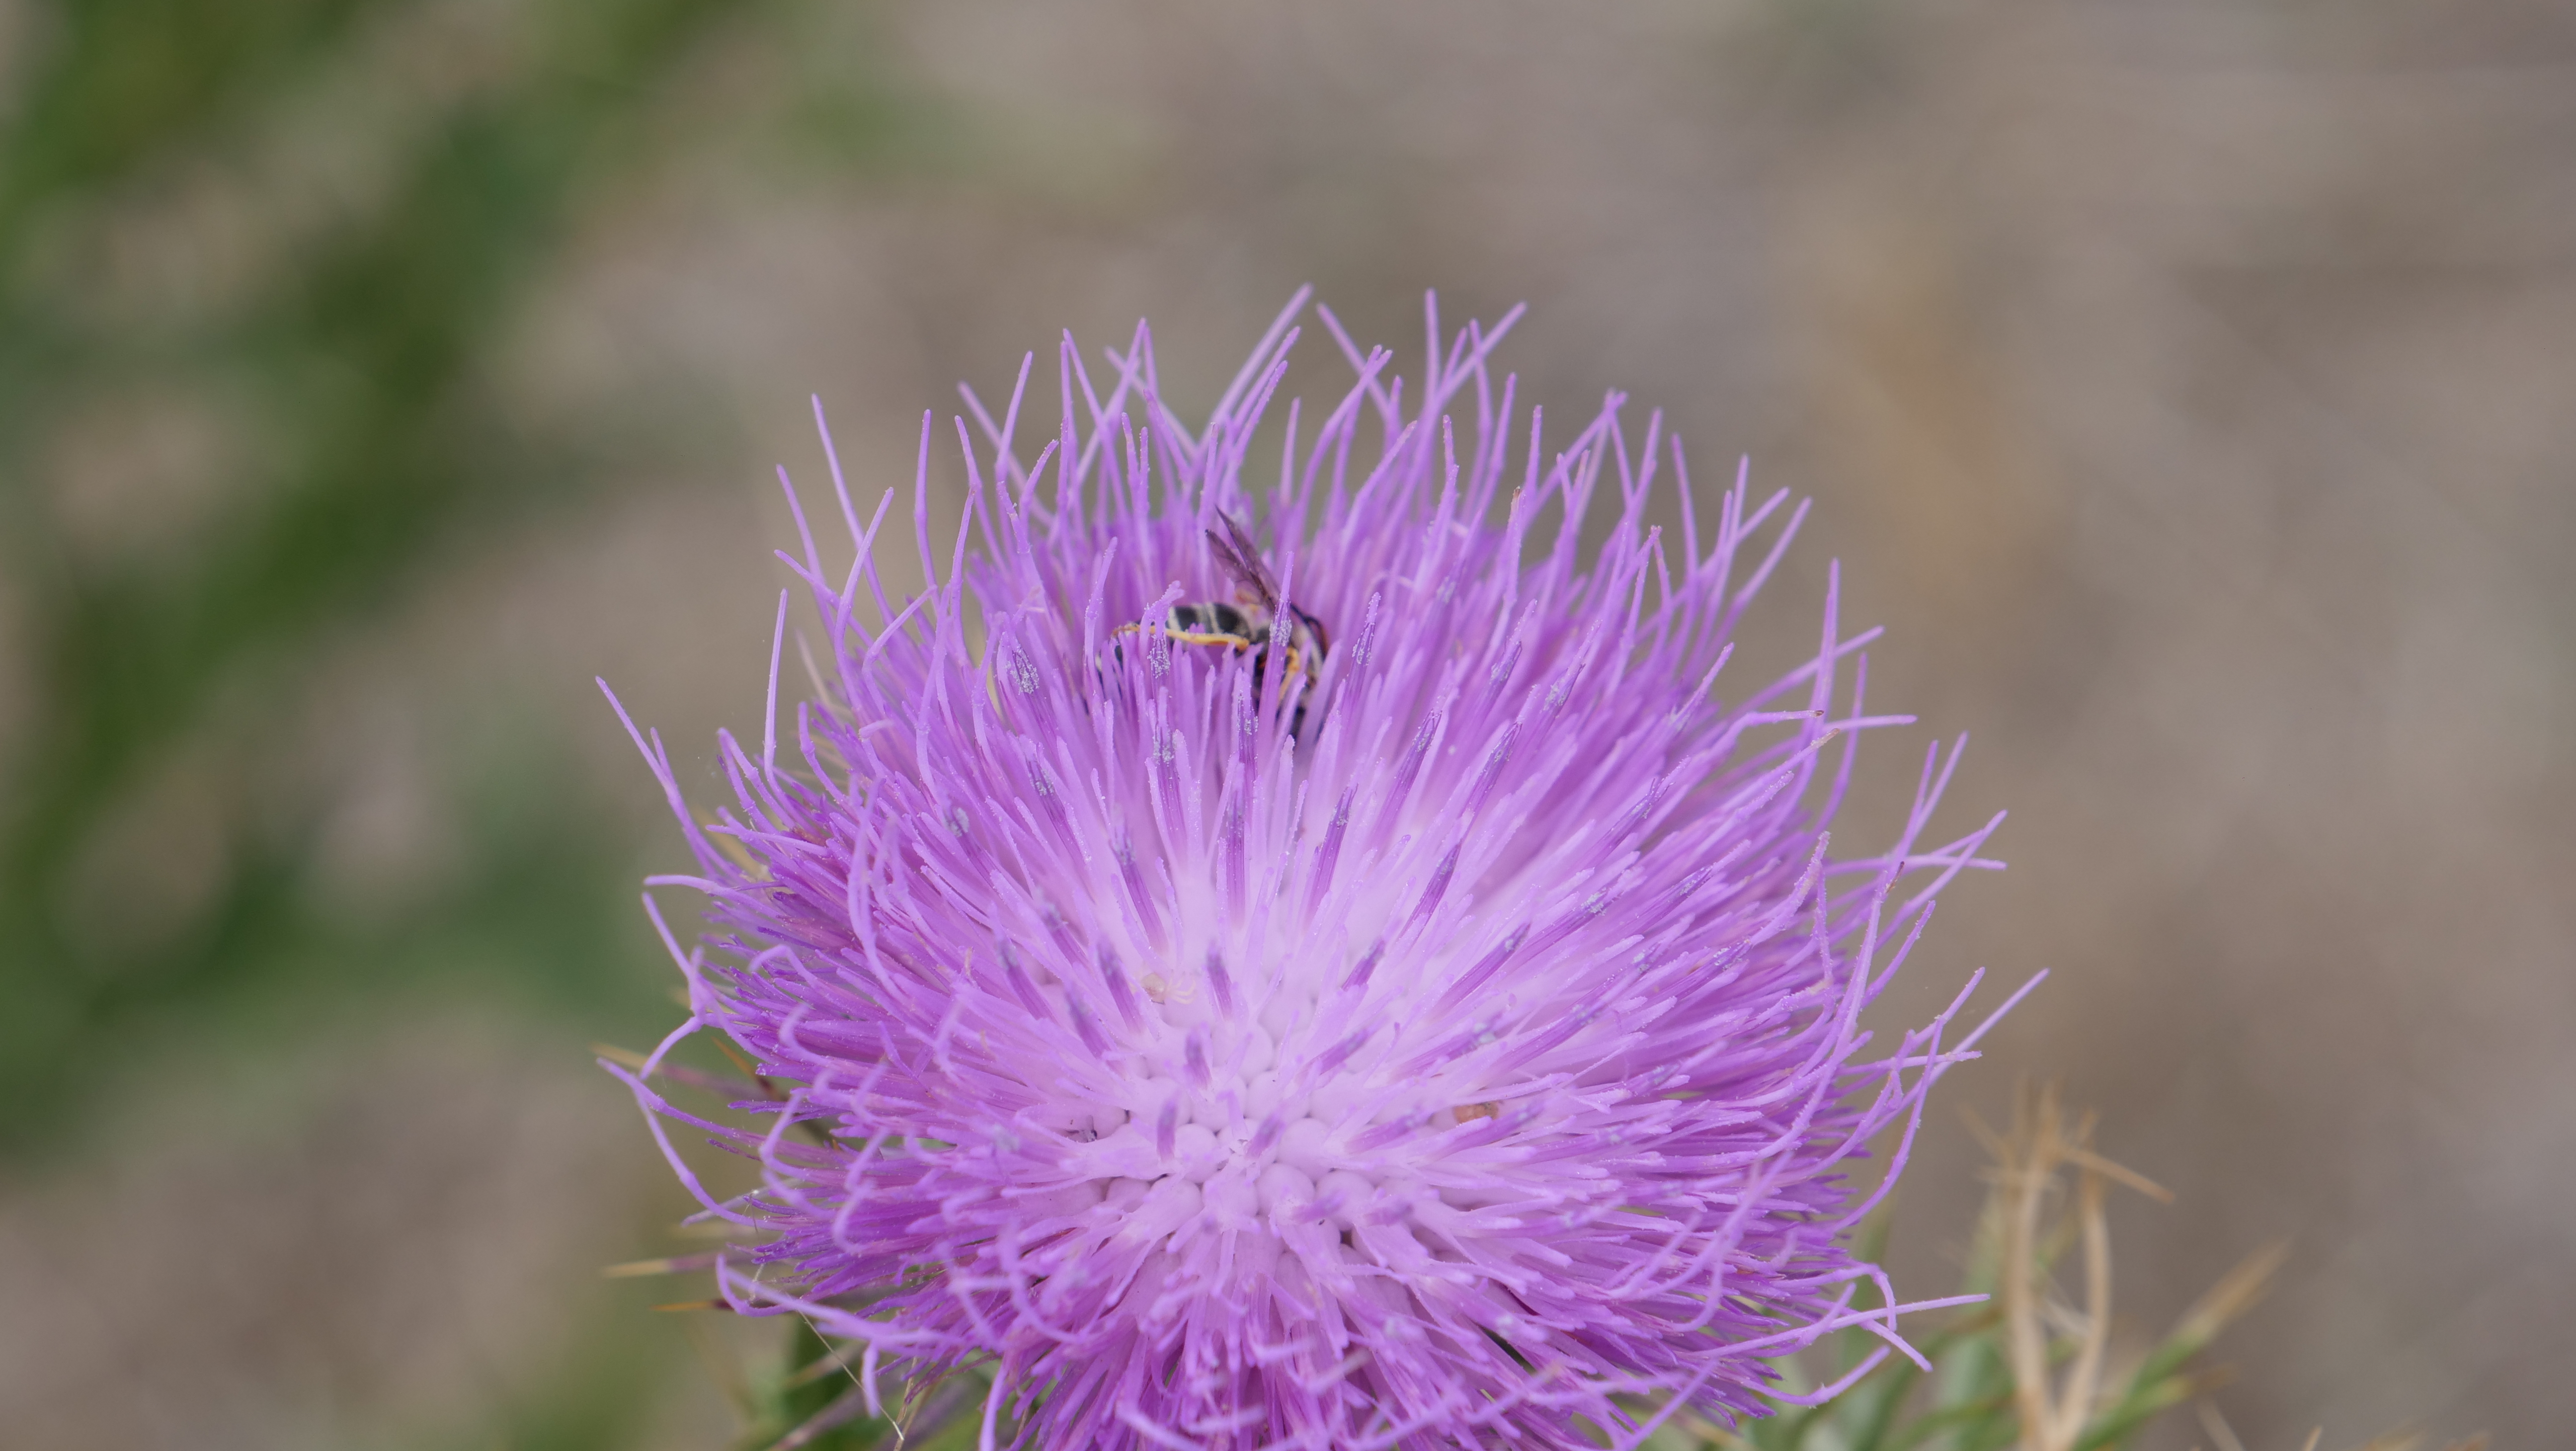
natural, flowering plant, thistle, European marsh thistle, flower, Spear thistle, spotted knapweed, creeping thistle, plant, silybum, artichoke thistle, cynara, greater burdock, wildflower, noxious weed, pollen, hoverfly, membrane winged insect, ironweed, shrub, insect, daisy family, pollinator